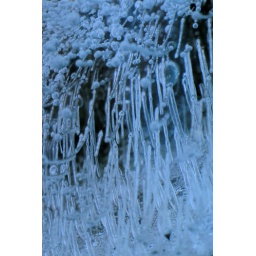
water in a plant pot